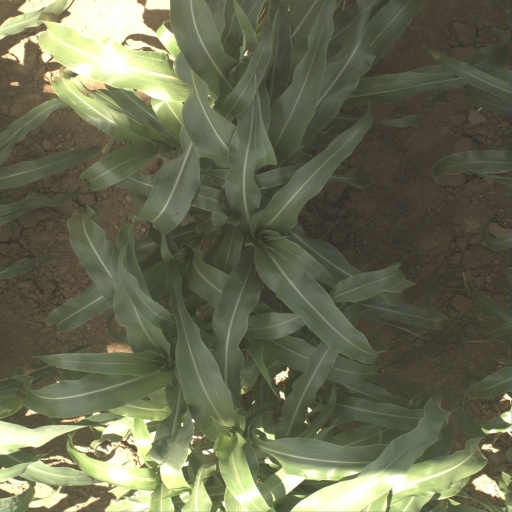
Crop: sorghum